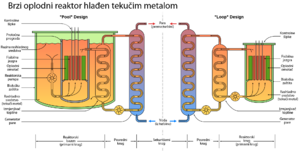
Vue schématique d'un surgénérateur à métal liquide (en anglais). Un surgénérateur est un réacteur à neutrons rapides qui permet de produire plus de matériel fissile qu'il n'en consomme. En général cette classe de réacteurs utilise comme caloporteur le sodium liquide. Historiquement, d'autres métaux ont étés utilisés. Русский: Схематическое изображение реакторов-размножителей на быстрых нейтронах с жидкометаллическим теплоносителем, с интегральной и петлевой компоновкой оборудования. Hrvatski: Shema dviju izvedbi brzog oplodnog reaktora hlađenog tekučim metalom